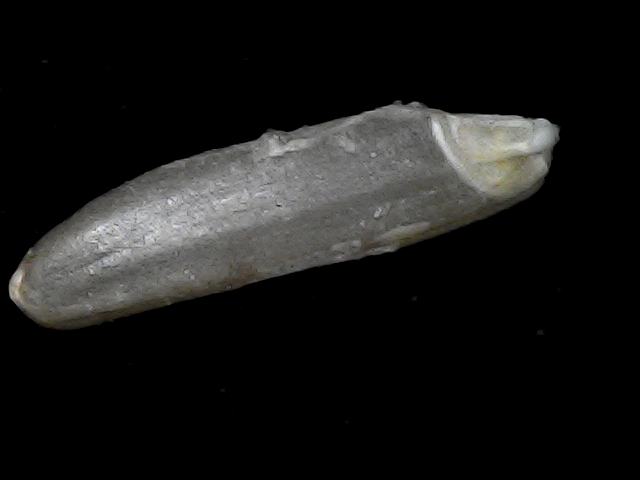
Rice variety: BD70